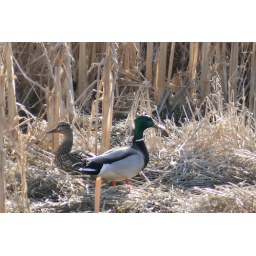
Getting shots of these guys just sitting or swimming around is cake!Van Bibber Park, 3-28-10.